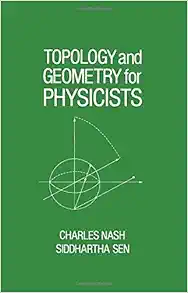
Topology and Geometry for Physicists
Category: Books
Review "One of the most remarkable developments of the last decade in the penetration of topological concepts into theoretical physics. Homotopy groups and fibre bundles have become everyday working tools. Most of the textbooks on these subjects were written with pure mathematicians in mind, however, and are unnecessarily opaque to people with a less rigorous background. This concise introduction will make the subject much more accessible. With plenty of simple examples, it strikes just the right balance between unnecessary mathematical pedantry and arm-waving woolliness...it can be thoroughly recommended.--T.W.B. Kibble, PHYSICS BULLETIN From the Back Cover This volume provides an easily comprehensible introduction to topological and geometrical methods in theoretical physics and applied mathematics. No detailed knowledge of topology or geometry is required in the reader, and advanced undergraduate or graduate physicists should have no difficulty in understanding the material.The style and approach of the book reflect the fact that the authors are themselves physicists, and have taken trouble to clarify difficult mathematical concepts and to emphasize their physical motivation. The applications range from condensed matter physics and statistical mechanics to elementary particle theory, while the main mathematical topics are differential forms, homotopy, homology, cohomology, fibre bundles, connection and covariant derivatives and Morse theory.
Features: Applications from condensed matter physics, statistical mechanics and elementary particle theory appear in the book. An obvious omission here is general relativity--we apologize for this. We originally intended to discuss general relativity. However, both the need to keep the size of the book within the reasonable limits and the fact that accounts of the topology and geometry of relativity are already available, for example, in | The Large Scale Structure of Space-Time | by S. Hawking and G. Ellis, made us reluctantly decide to omit this topic.